Samoa flying fox

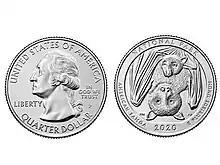
2020 American Samoa quarter featuring the Samoa flying fox

The Samoan flying fox is a medium-sized bat weighing about with a wingspan of about . It has a fox-like face with a pointed muzzle, a brown body and wings; the fur on its head and shoulders is blond or silvery-grey.